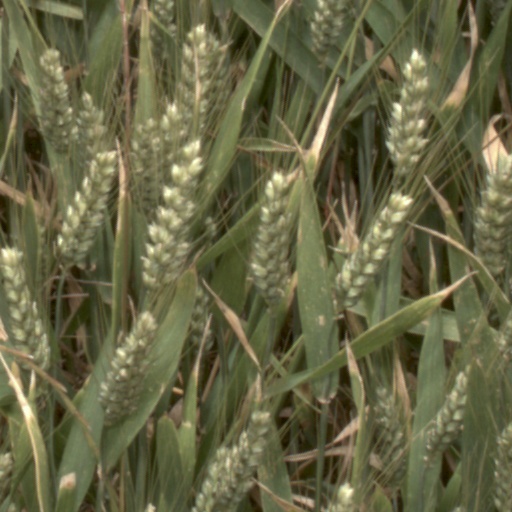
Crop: wheat